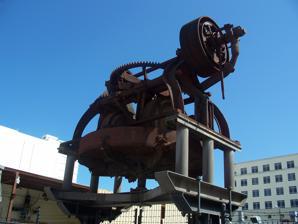
Building: I. and E. Greenwald Steam Engine No. 1058
Country: United States of America
Year built: 1906
United States historic place I. and E. Greenwald Steam Engine No. 1058 Formerly listed on the U.S. National Register of Historic Places Roller mill, once driven by the engine Show map of Miami Show map of Florida Show map of the United States Location 3898 Shipping Ave., Miami, Florida Coordinates 25°43′58.8252″N 80°15′27.8748″W / 25.733007000°N 80.257743000°W / 25.733007000; -80.257743000 Built 1906 Architect I. & E. Greenwald Co. Architectural style Steam engine with rope-driven lineshaft NRHP reference No. 87002197 Significant dates Added to NRHP March 12, 1987 Removed from NRHP July 24, 2018 The I. and E. Greenwald Steam Engine No. 1058 is a historic stationary steam engine or mill engine in Miami, Florida . It is located at 3898 Shipping Avenue. It was notable for its use of a rope-drive pulley to lineshafts .   It was added to the U.S. National Register of Historic Places in 1987, and removed in 2018. References Wikimedia Commons has media related to I. and E. Greenwald Steam Engine No. 1058 .